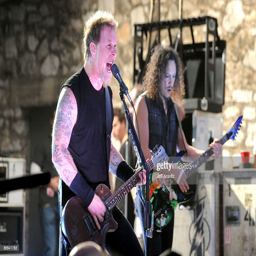
hard rock artists perform at event and show .